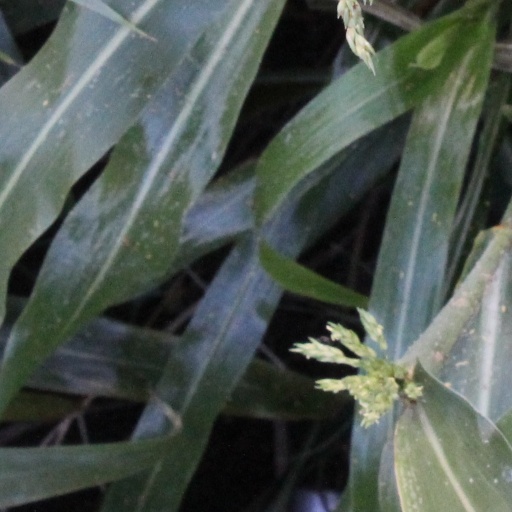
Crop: sorghum